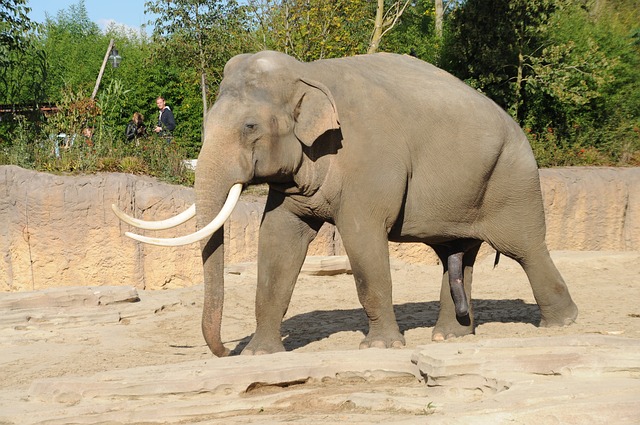
Label: elephant